Ricky Collard

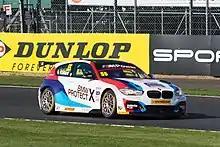
Collard driving for Team BMW at Silverstone during the 2018 British Touring Car Championship season.

Collard started his racing career in karts in 2006, finishing fourth in the British Cadet Championship in 2009, sixth in the Kartmasters British Grand Prix KF3 category in 2011, and eighth in the U18 Karting World Championship in 2012. That season he also made his car racing debut in the Ginetta Junior Championship.